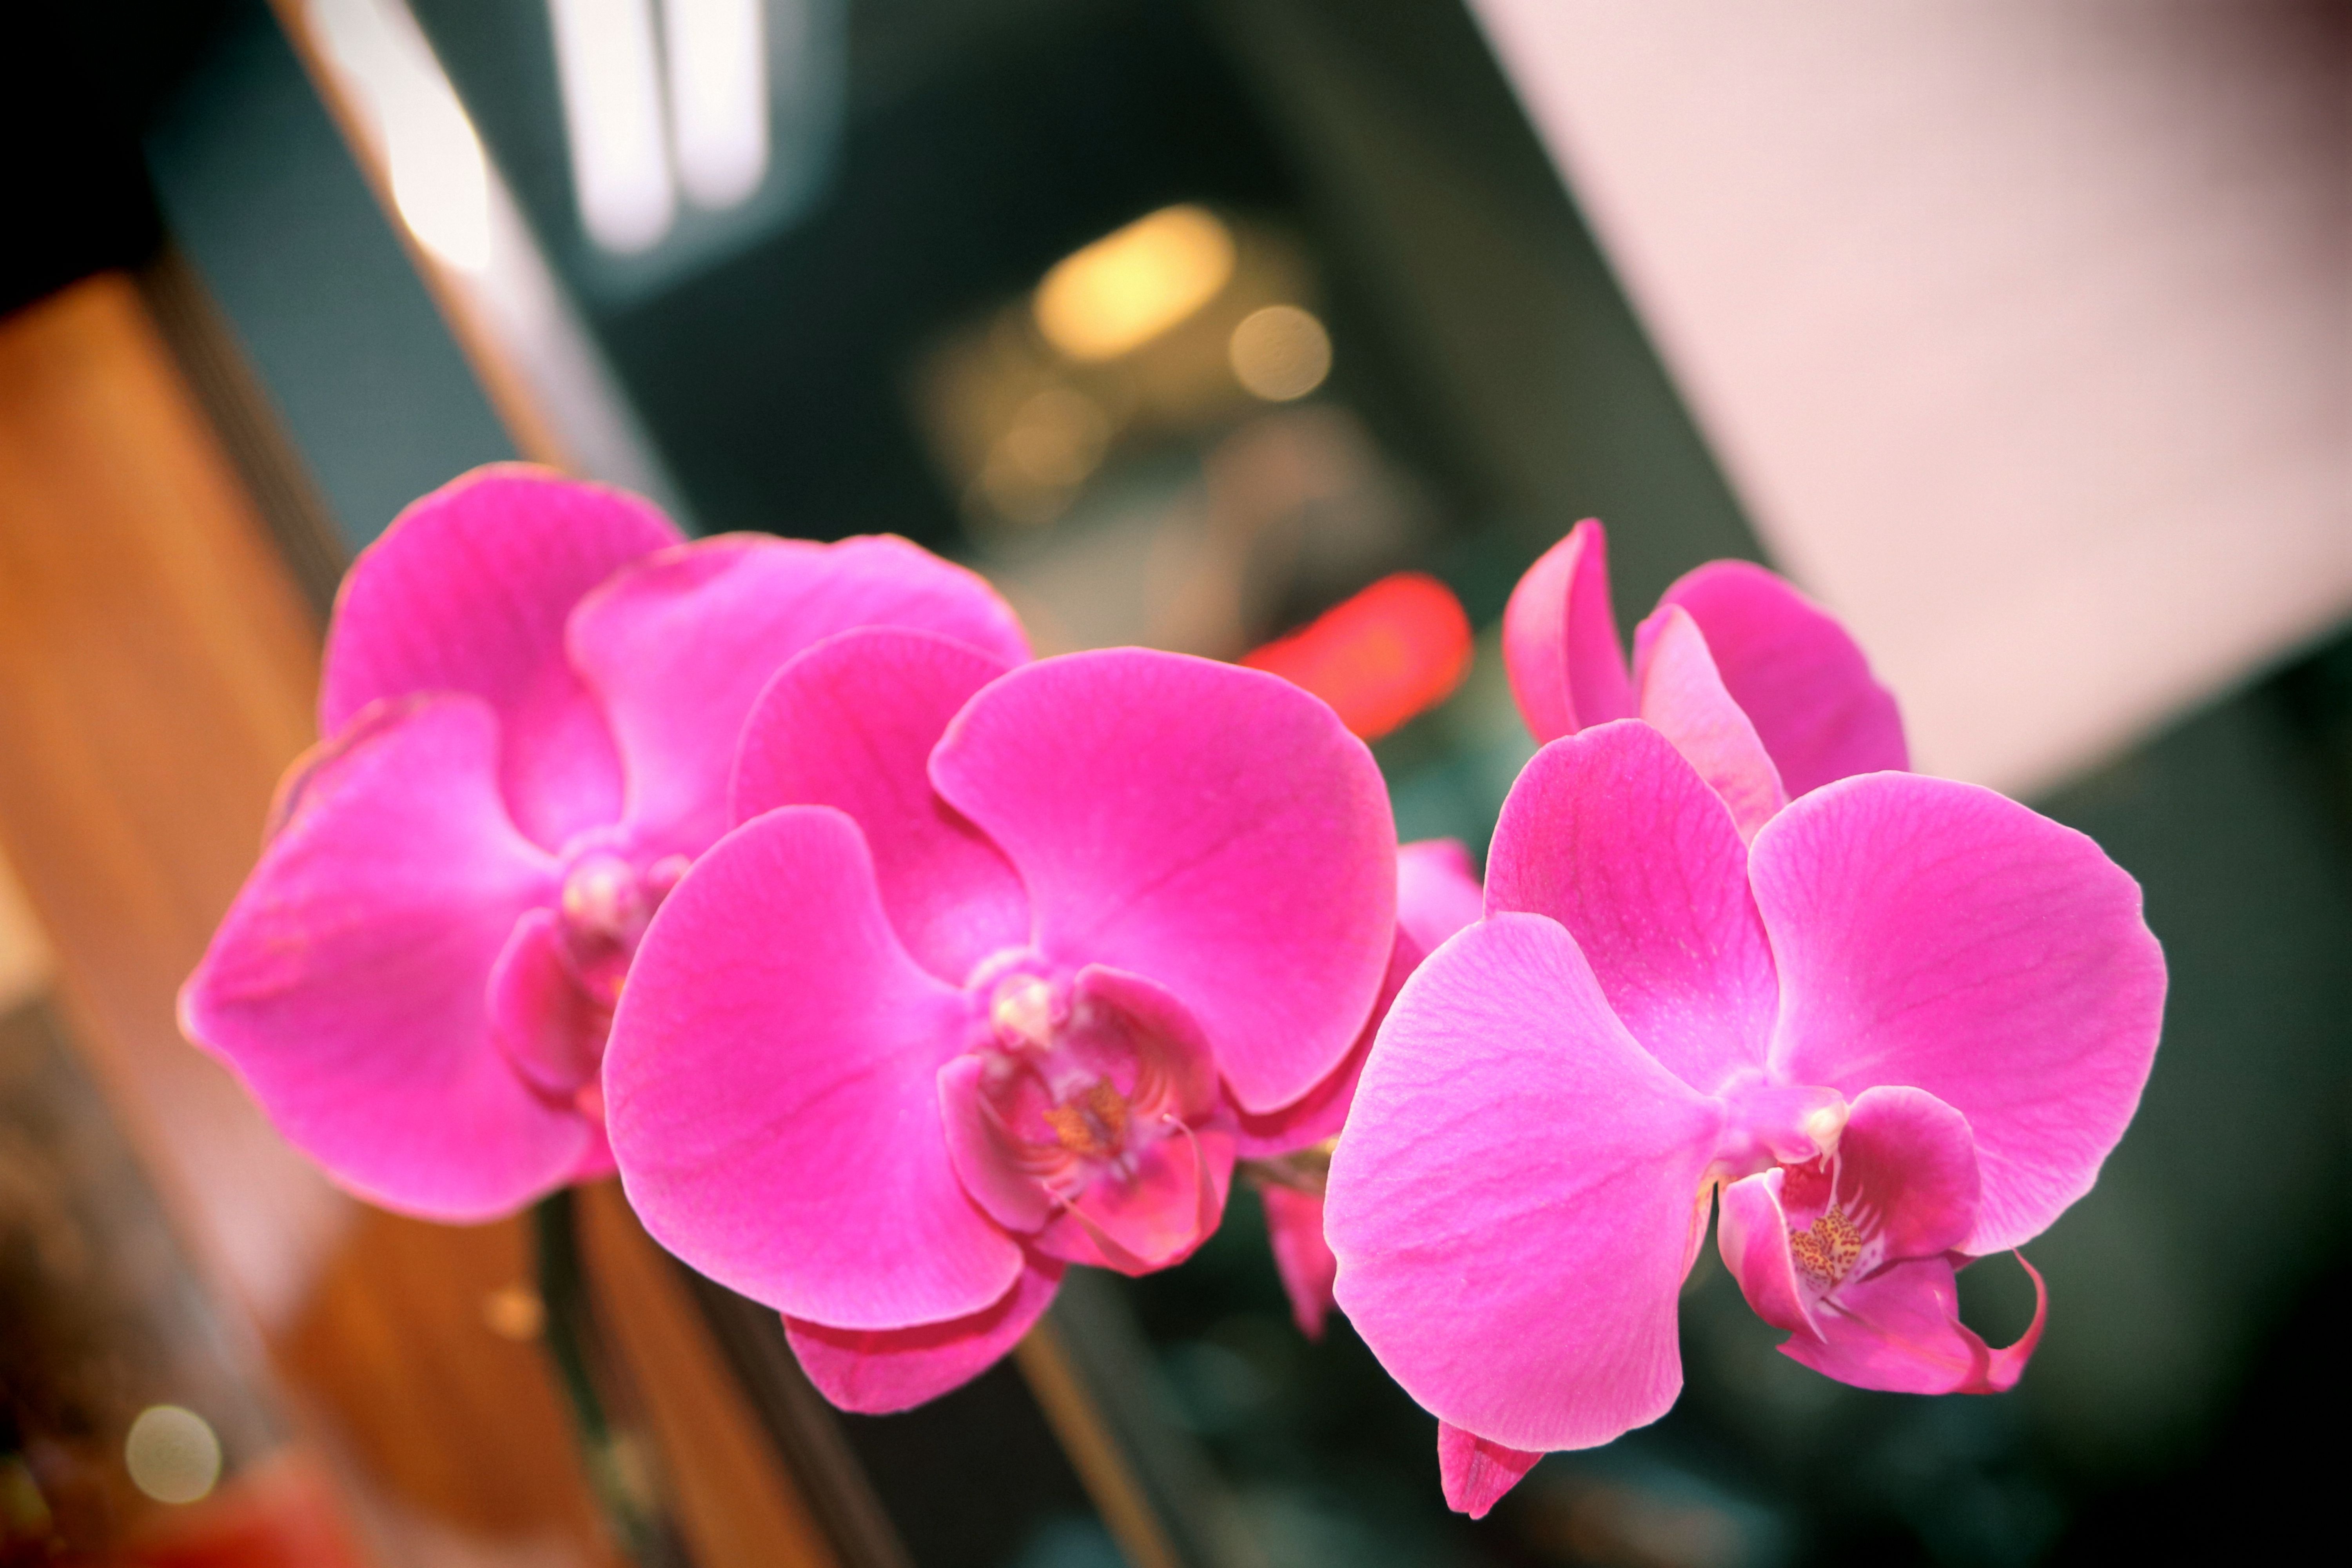
plant, photography, flower, purple, petal, pink, flora, white flower, orchid, flower arrangement, flowers, close up, potted plants, macro photography, flowering plant, butterfly the falkland islands, land plant, moth orchid